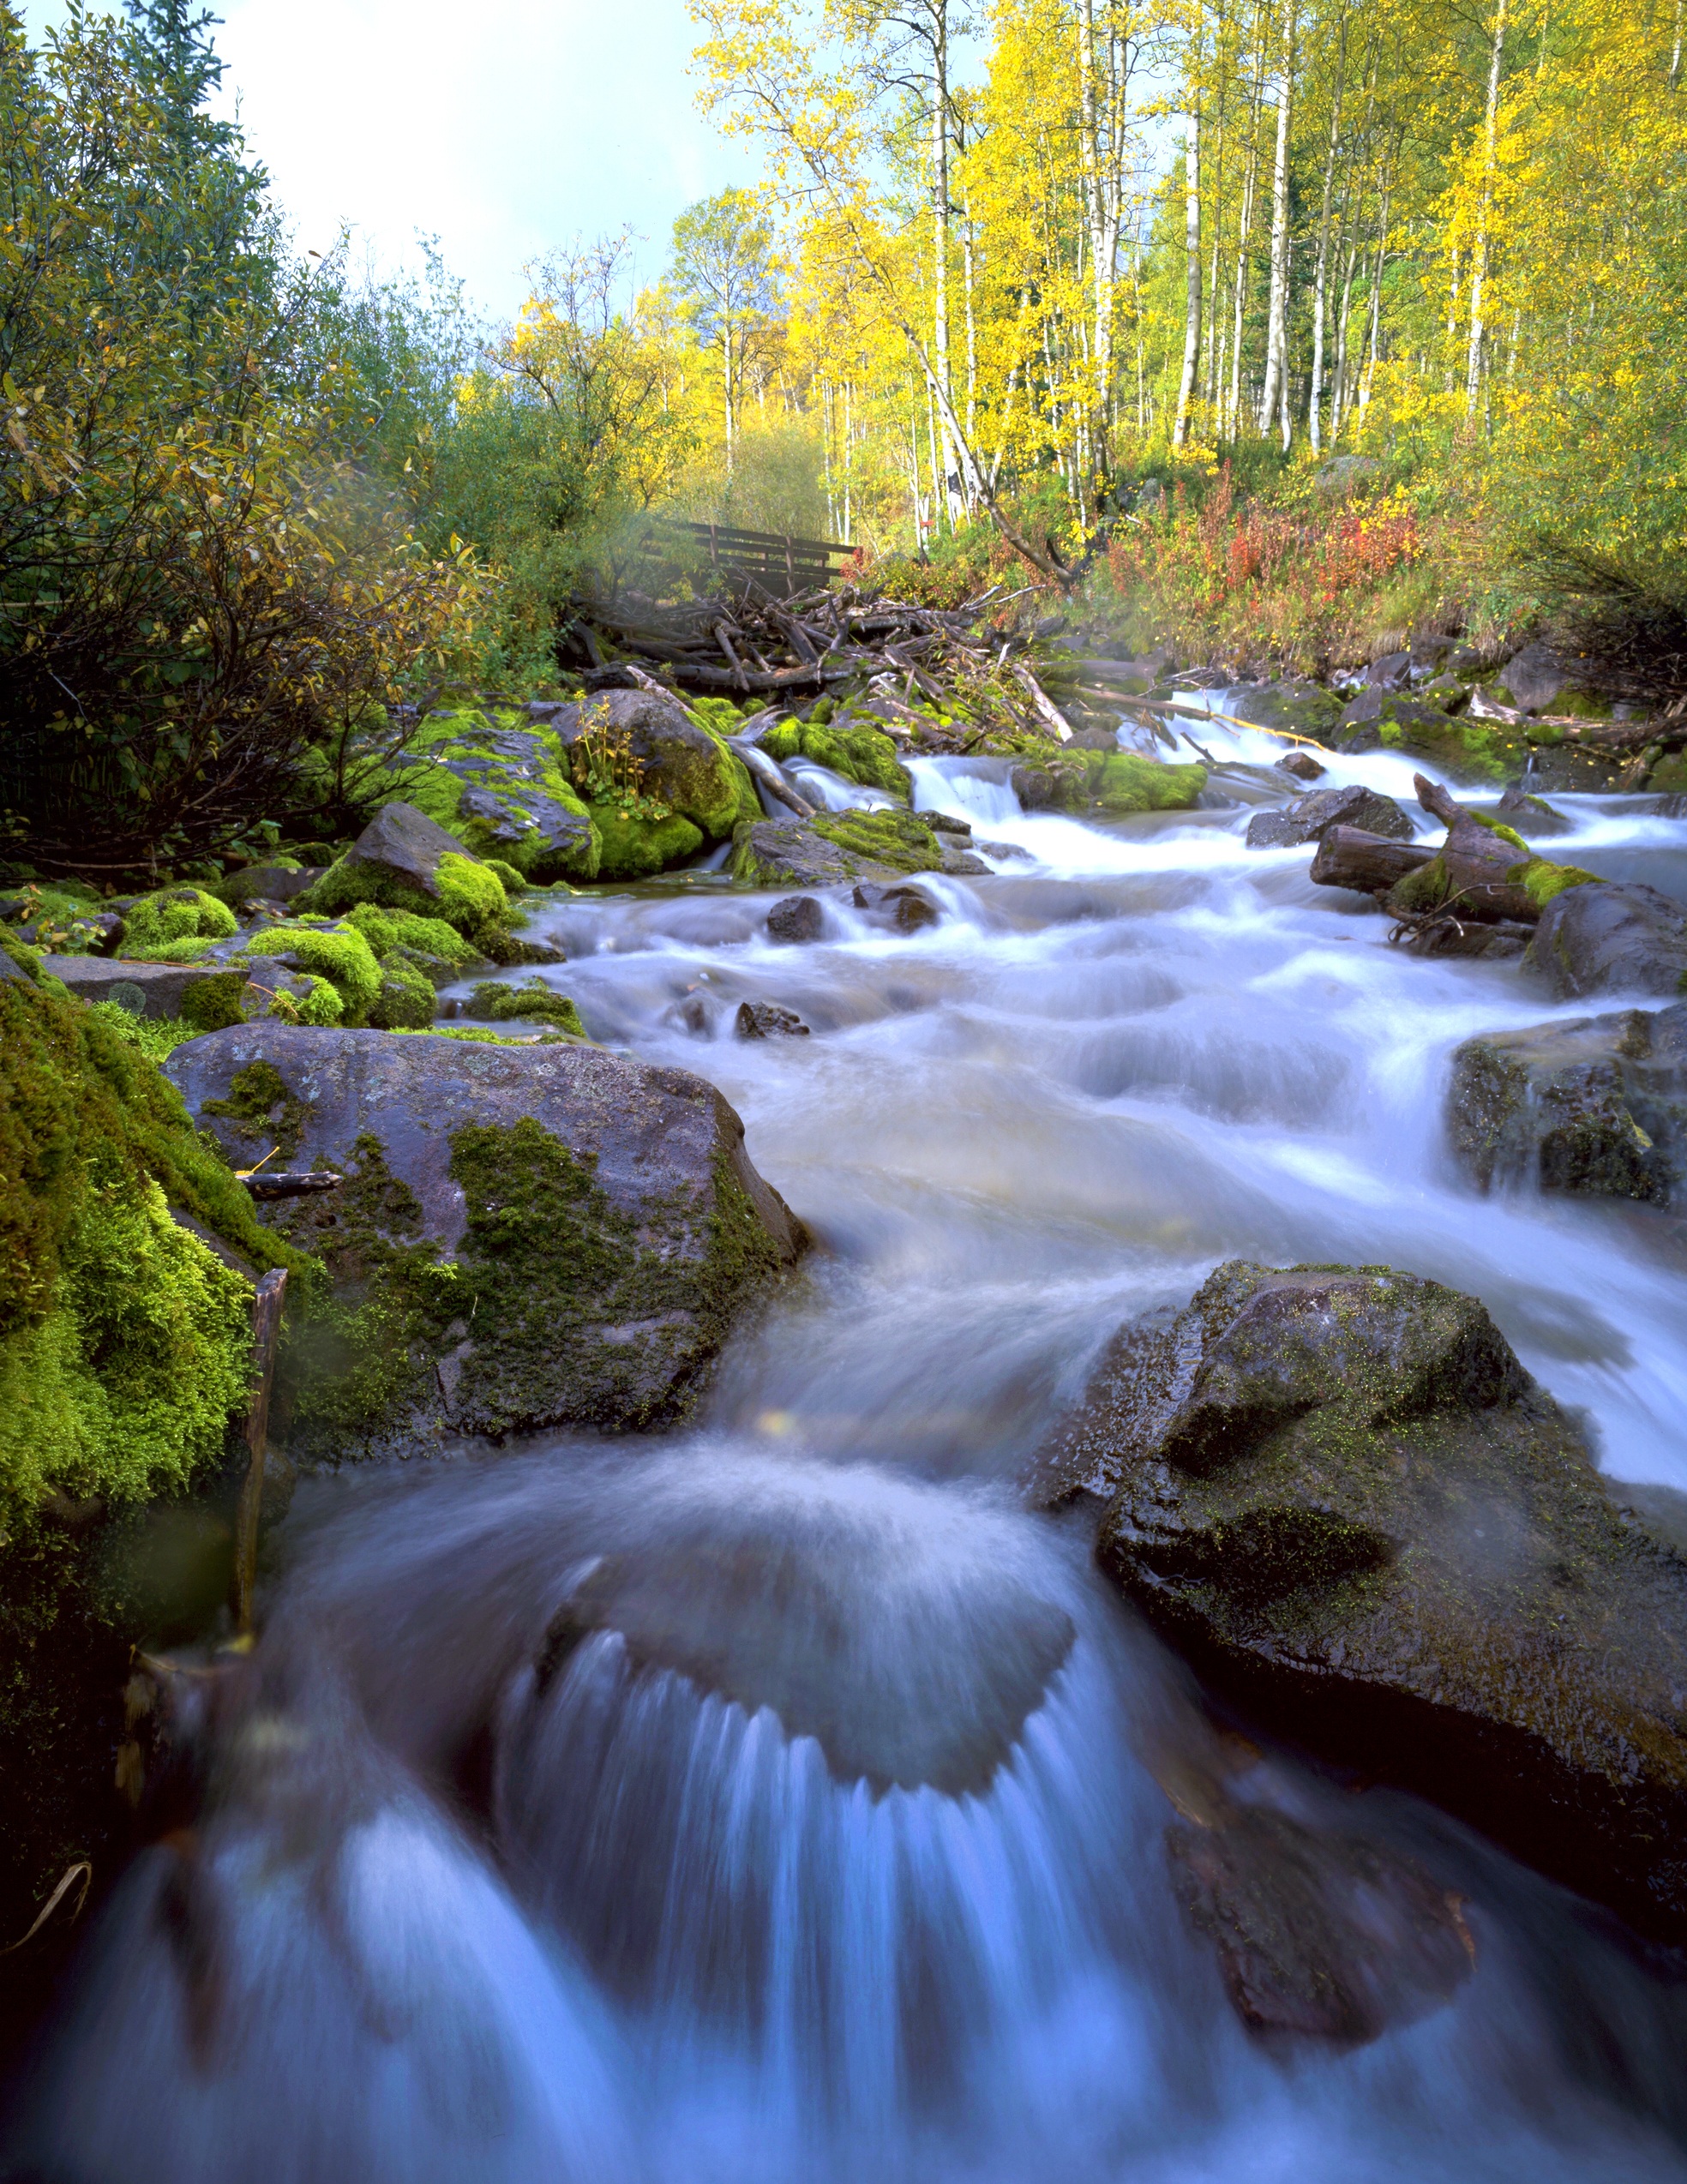
landscape, tree, water, nature, forest, waterfall, creek, wilderness, leaf, river, stream, reflection, autumn, rapid, rocky, season, body of water, woodland, water feature, watercourse, aspens, natural environment, geographical feature